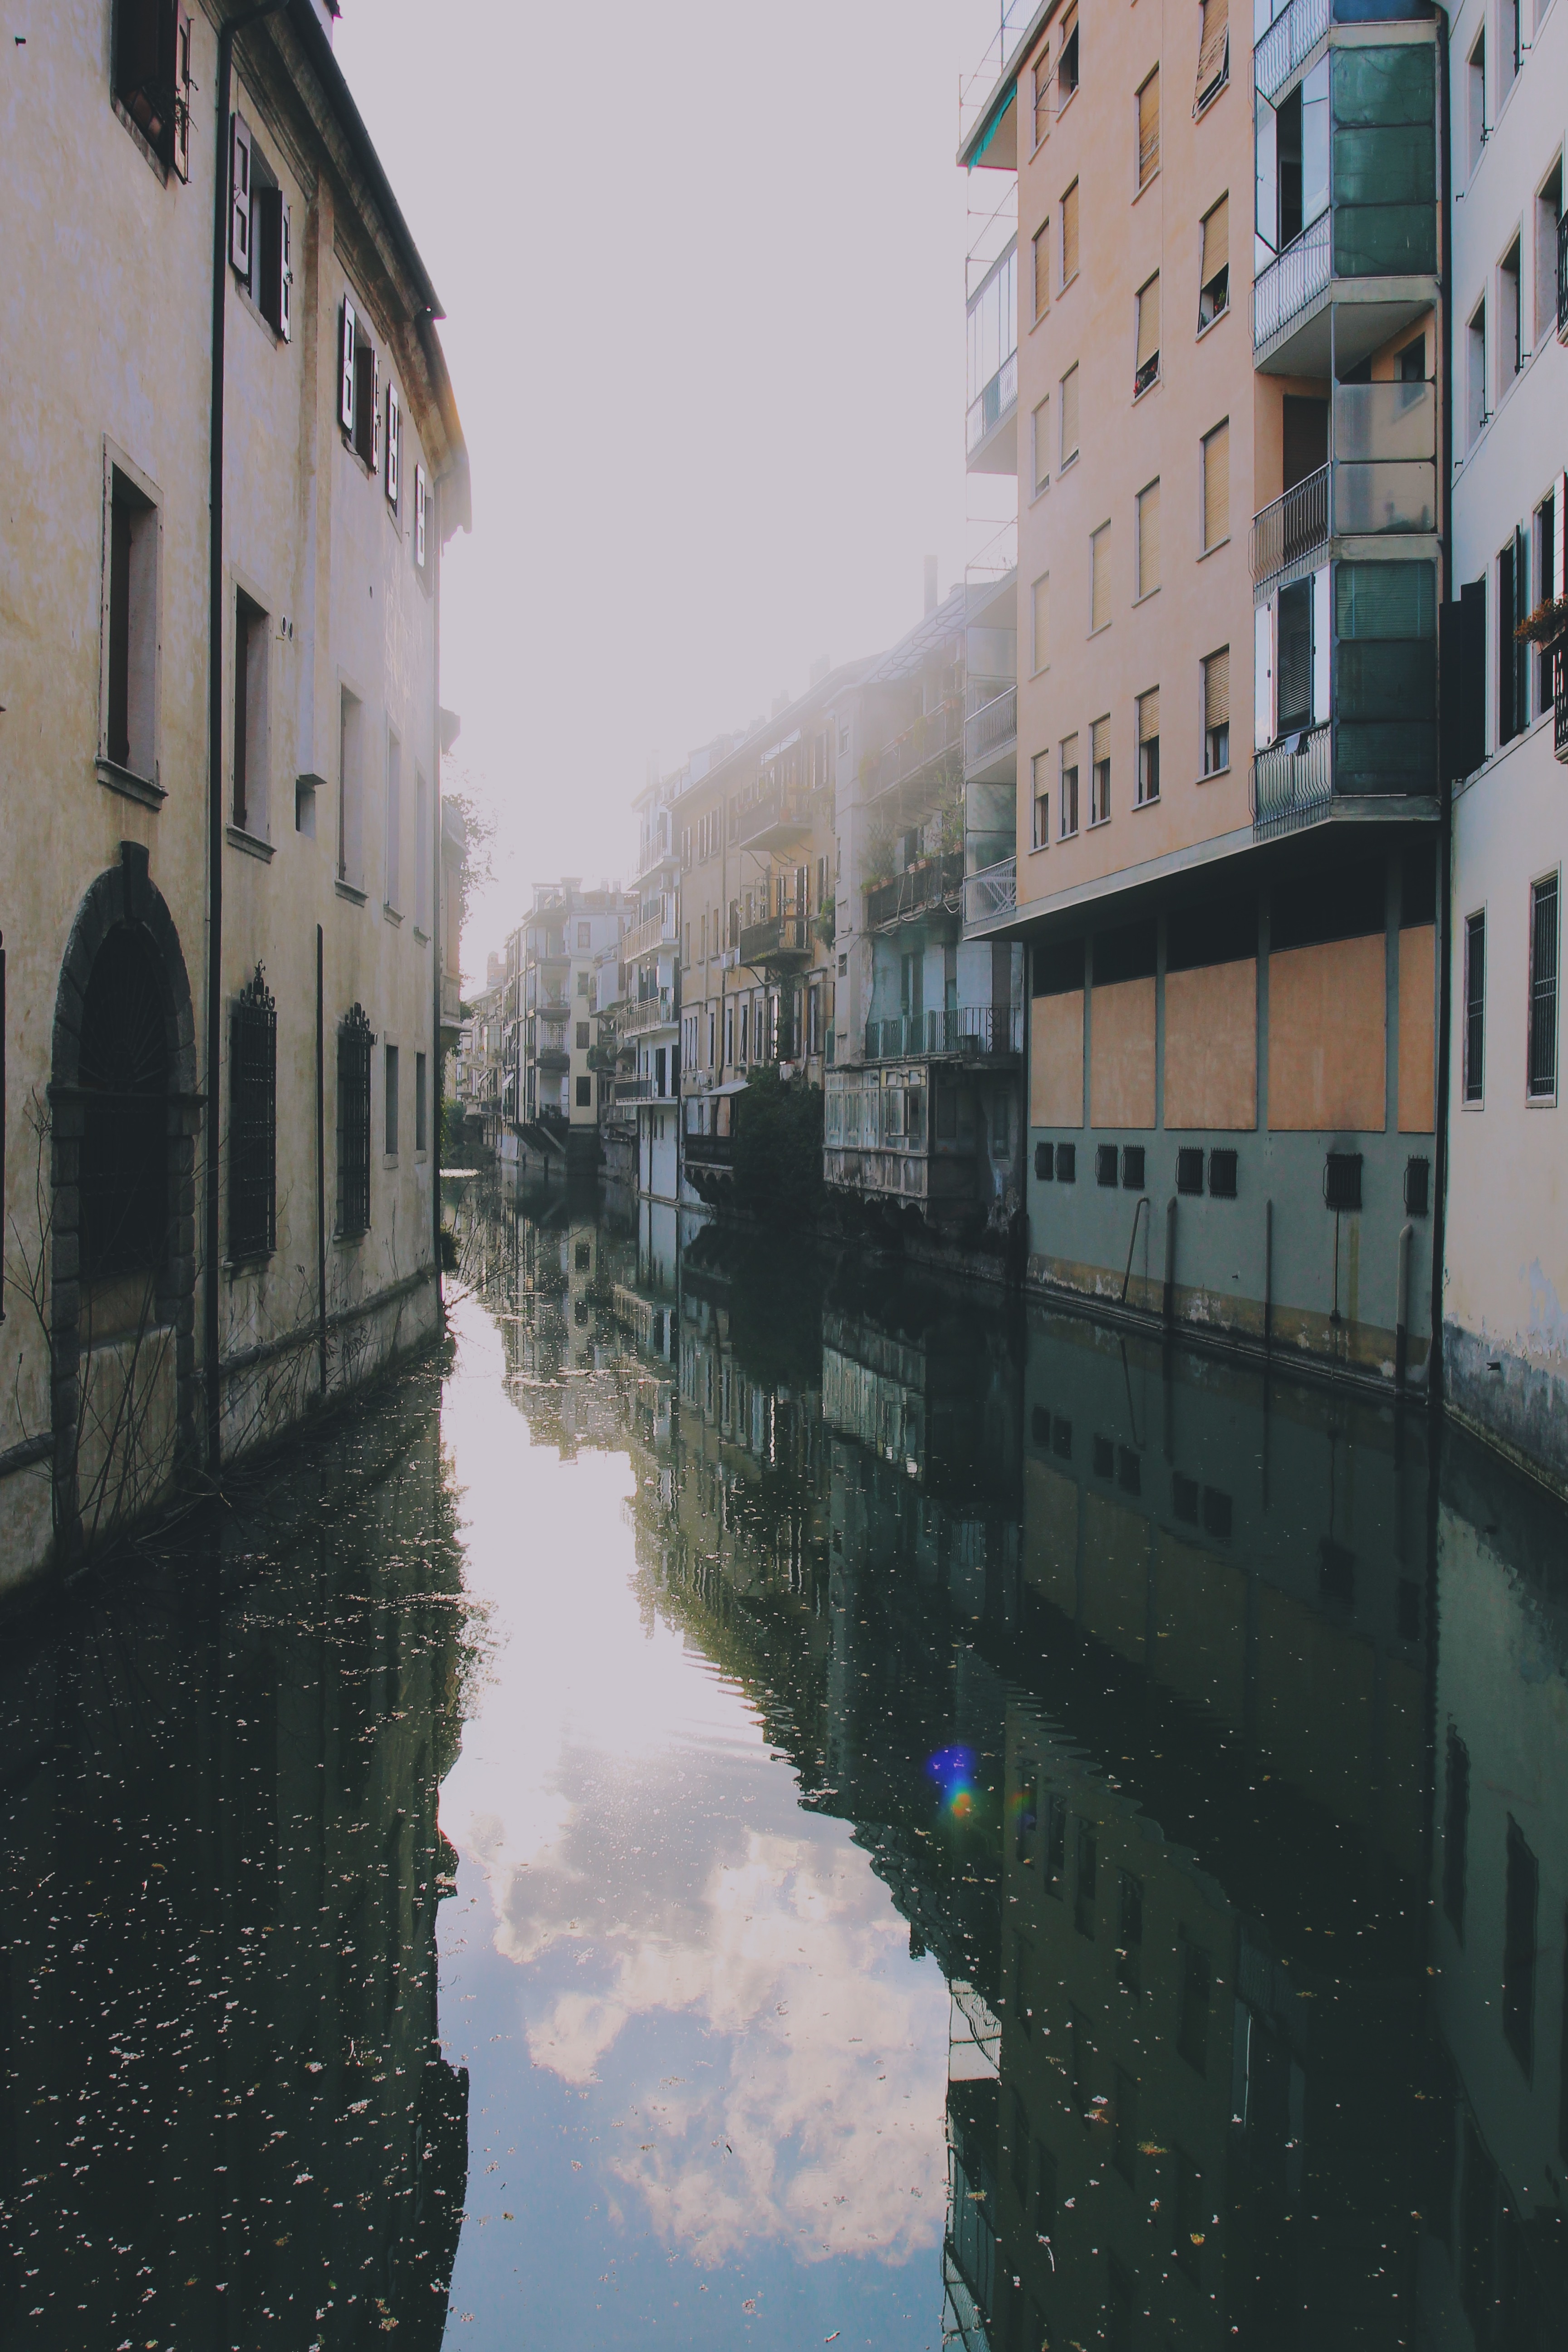
boat, town, river, canal, cityscape, reflection, vehicle, waterway, channel